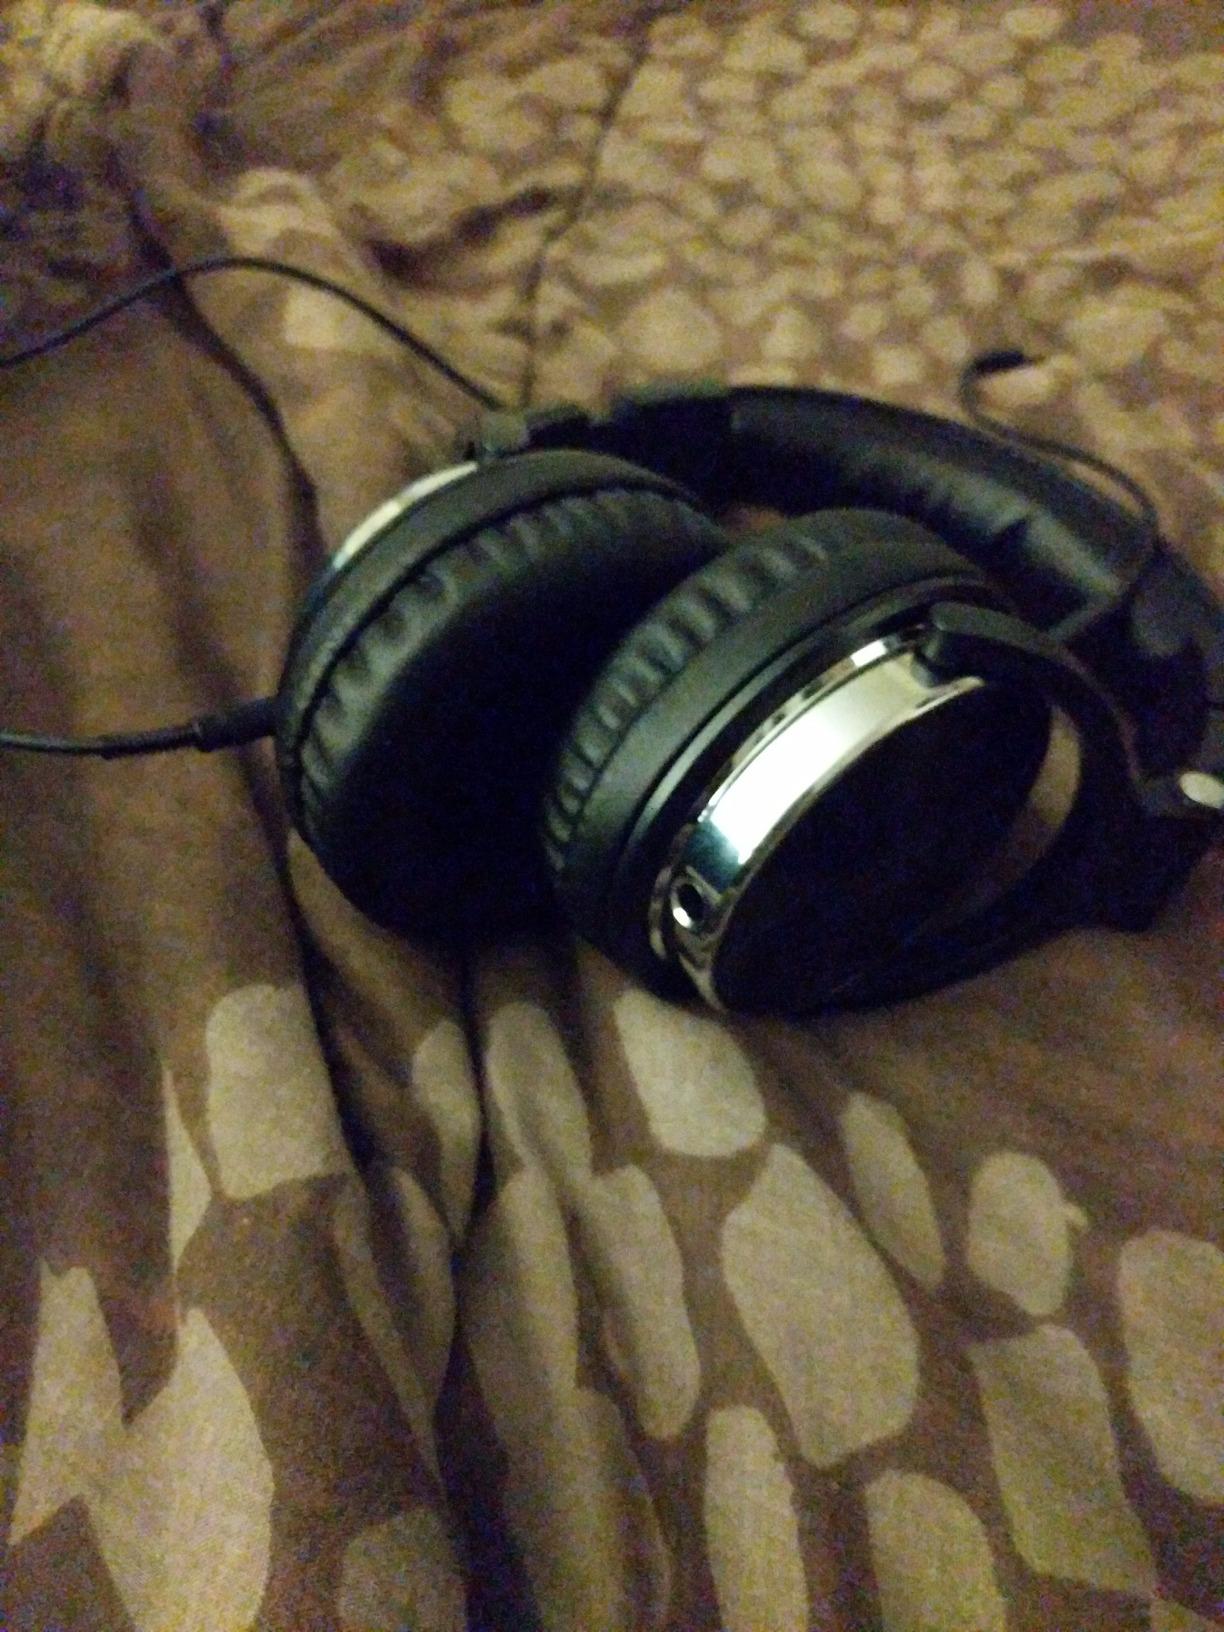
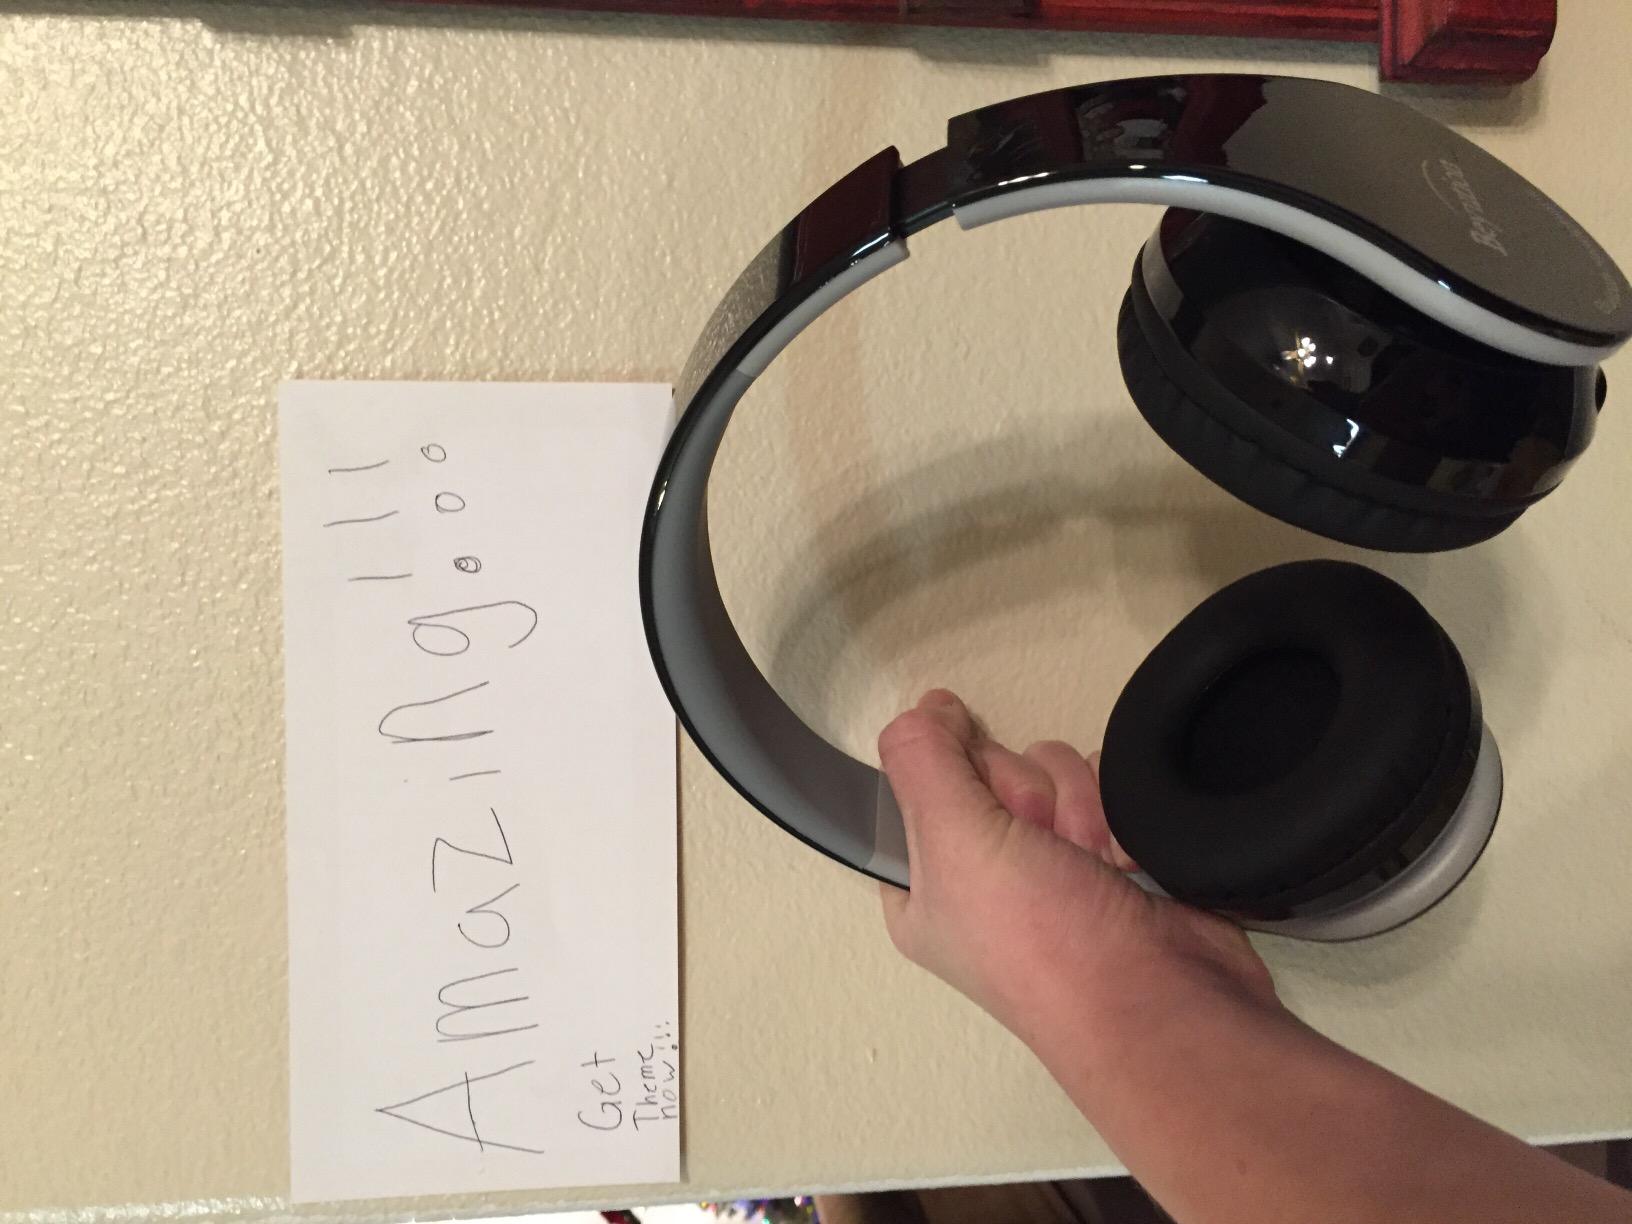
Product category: headphones
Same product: no